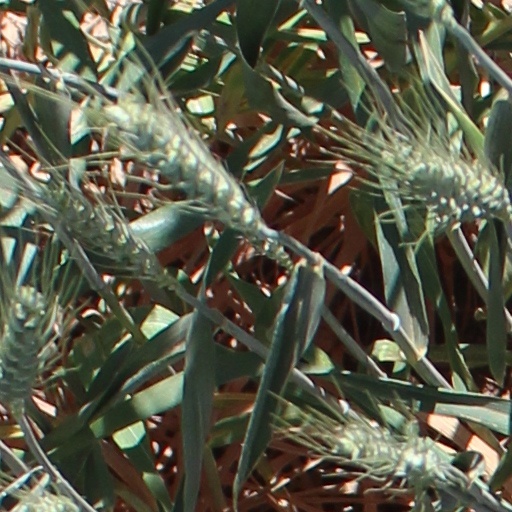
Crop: wheat